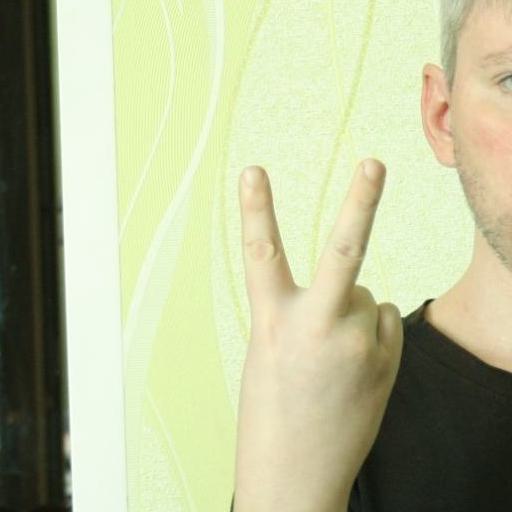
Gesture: peace_inverted